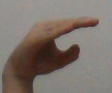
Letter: jeem